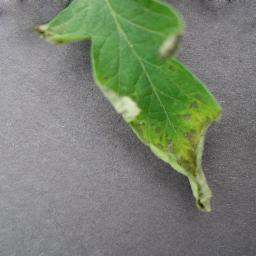
Label: Tomato___Late_blight